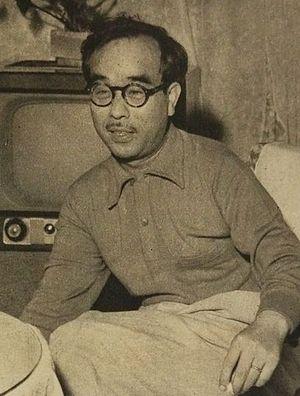
Kazuo Kikuta, 1ᵉʳ mars 1908 à Yokohama dans la préfecture de Kanagawa - 4 avril 1973, est un acteur et dramaturge japonais.